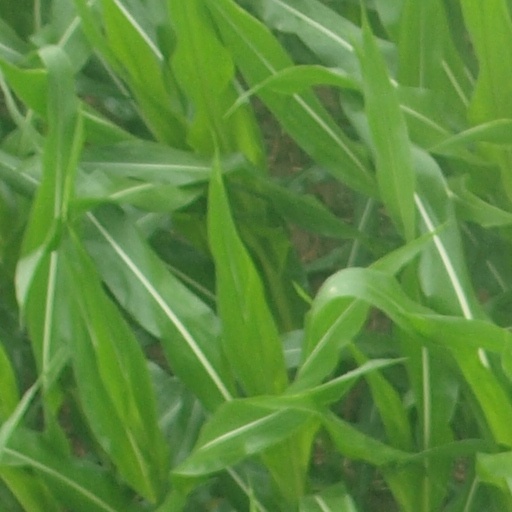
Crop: maize; corn